Lighthouse of Ponta do Albernaz

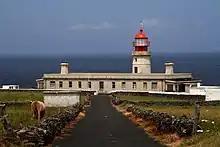
The main lightouse and lighthouse keeper block on the edge of the cliff

The Ponta do Albernaz Lighthouse is a beacon/lighthouse located along the cliffs of Ponta do Albernaz in the northern parish of Ponta Delgada on the island of Flores, in the Archipelago of the Azores, Portugal.